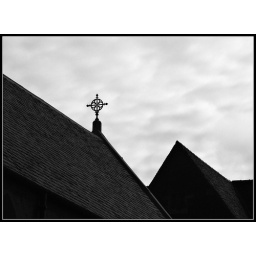
Silhouetted outline of the roof of St John's Episcopal Cathedral, Oban, showing the cross emblem against a light cloudy sky.